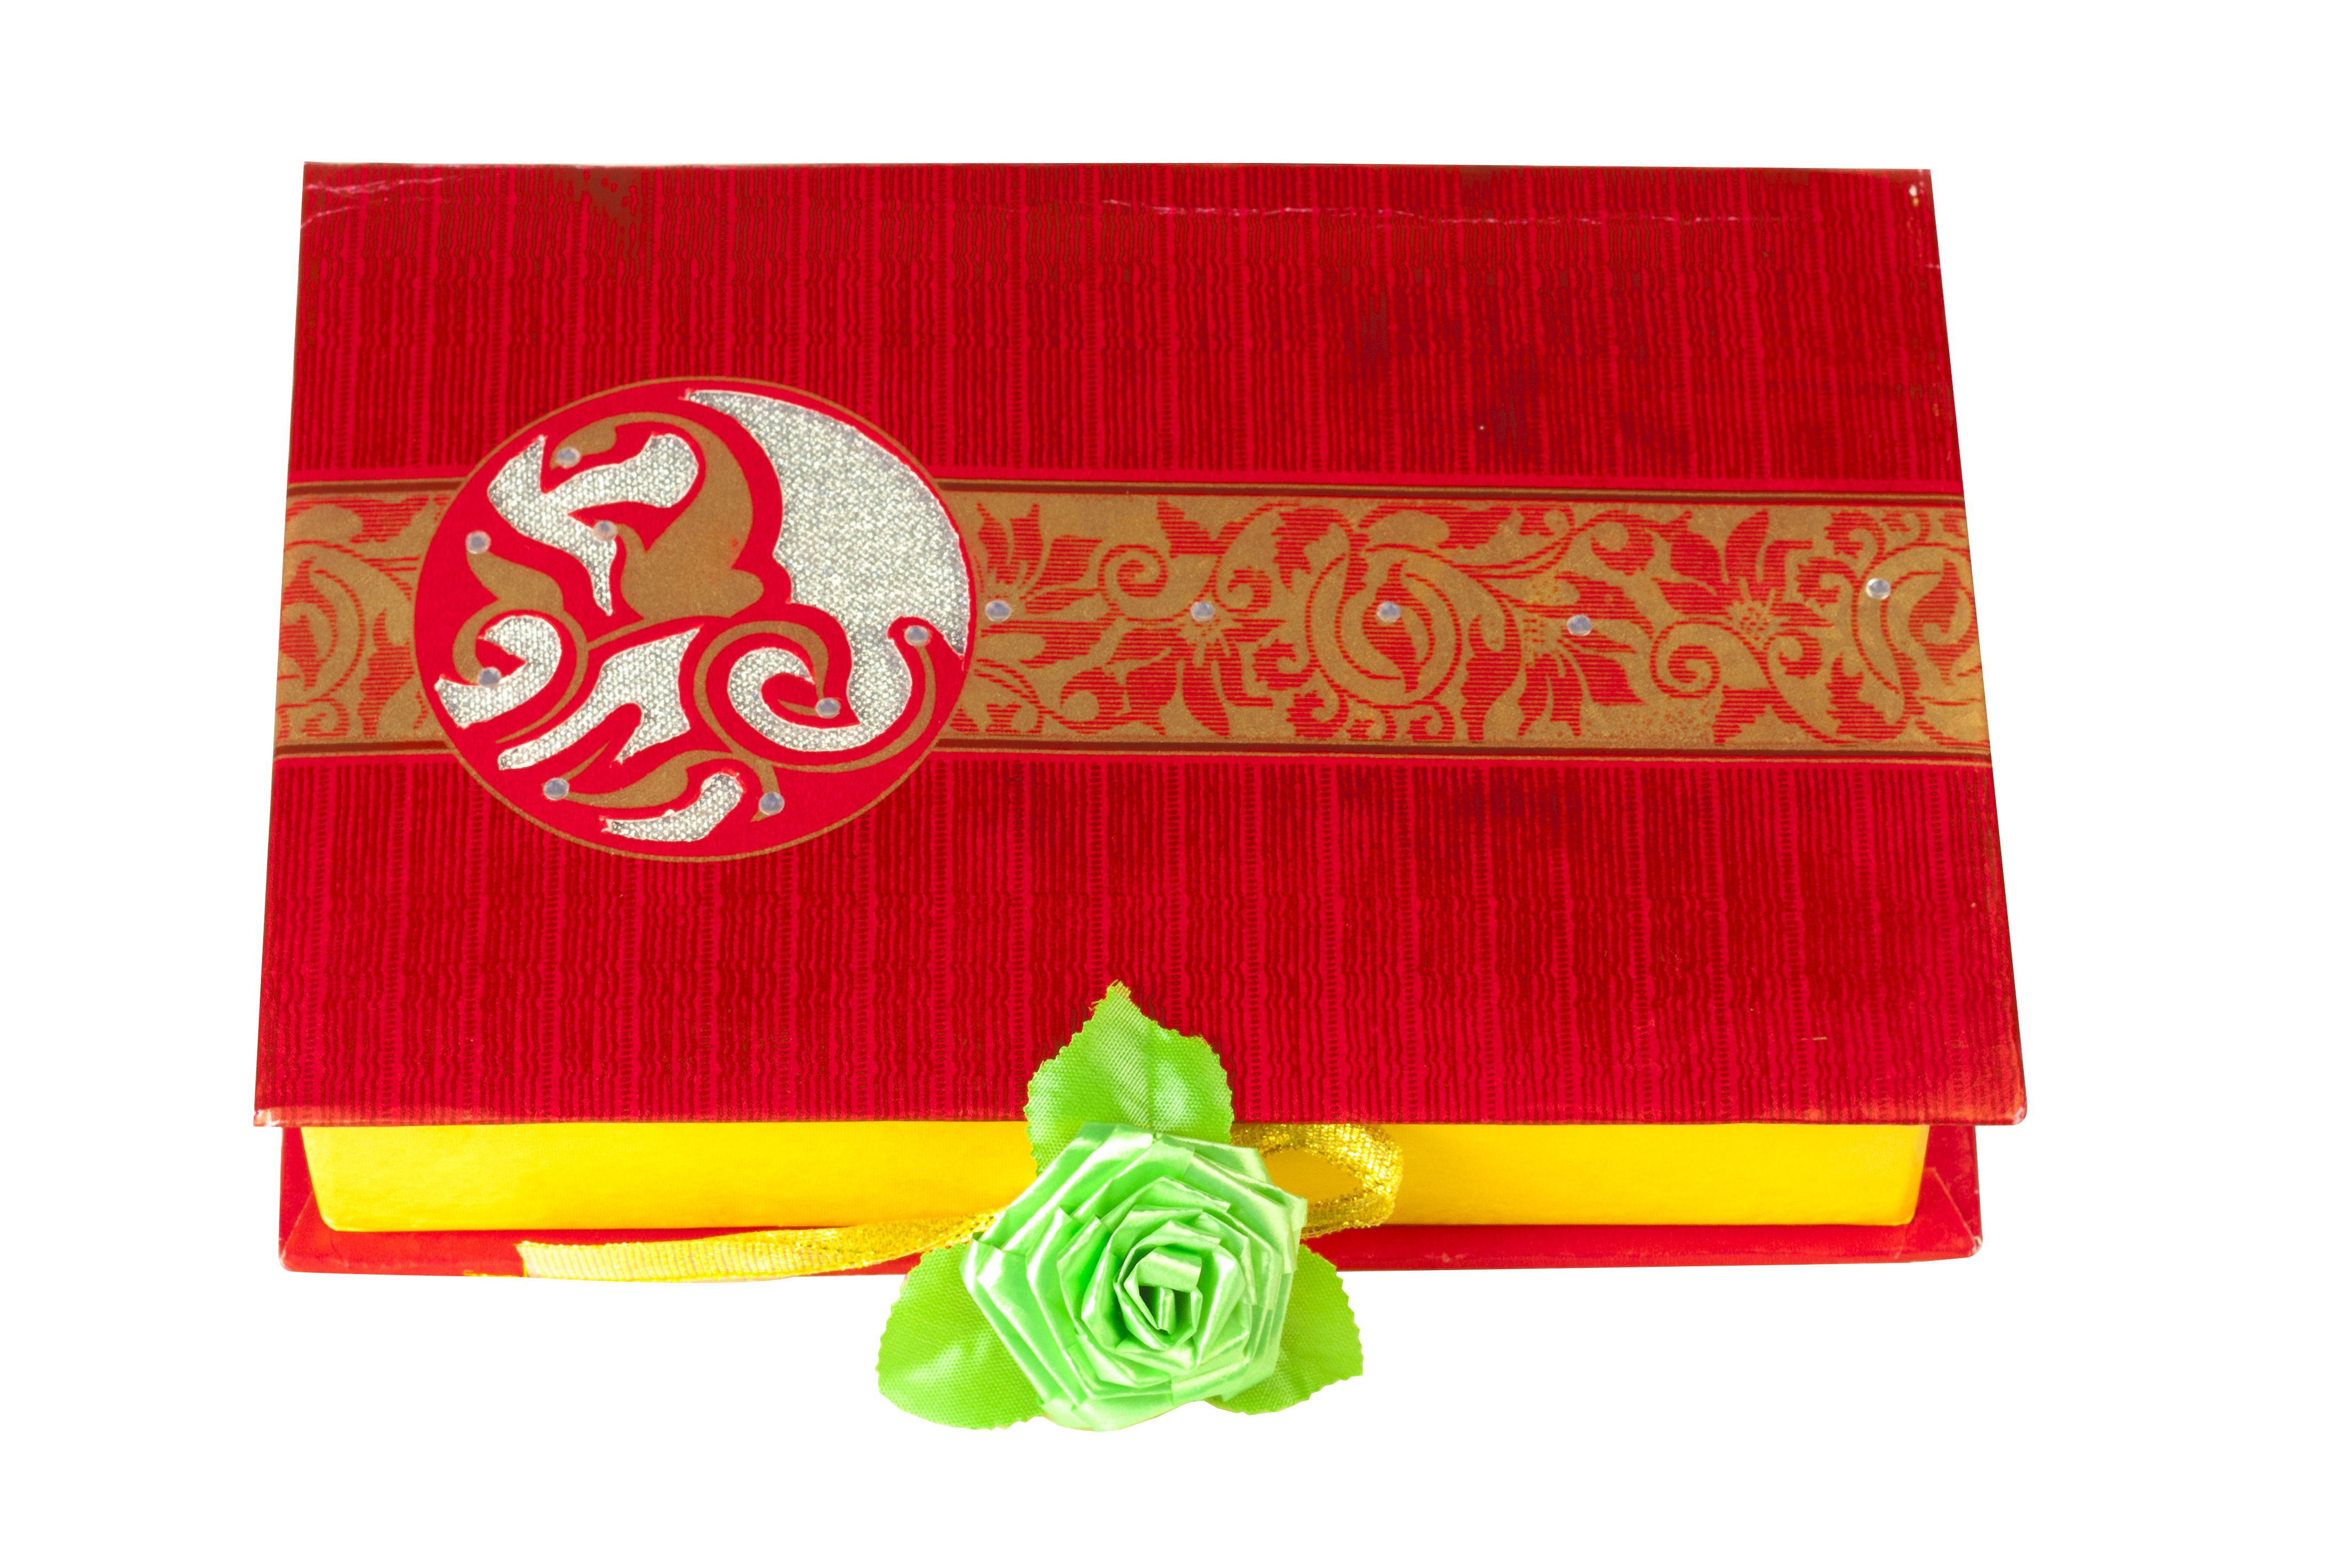
celebration, gift, decoration, food, red, holiday, box, shopping, christmas, ribbon, material, festive, package, celebrate, present, product, font, textile, design, decorative, rectangle, valentine, wrapping, packaging, surprise, placemat